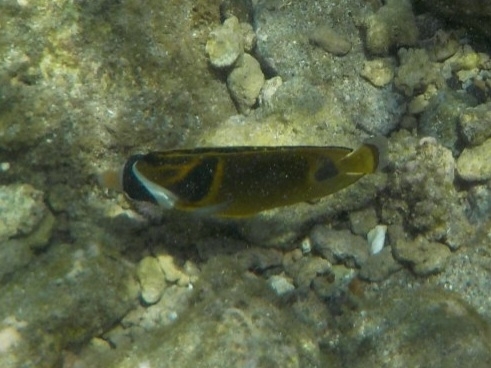
Chaetodon lunula (Raccoon Butterflyfish)